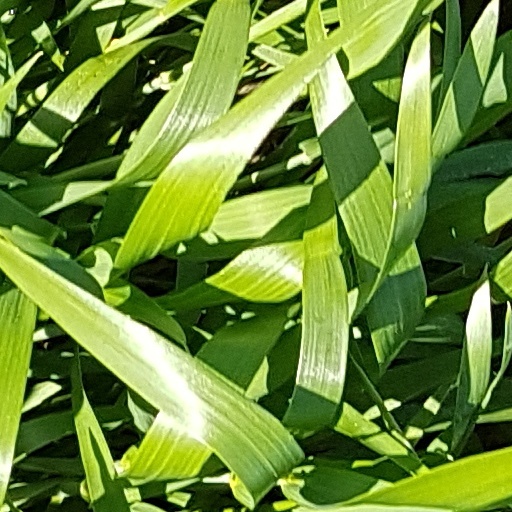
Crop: wheat